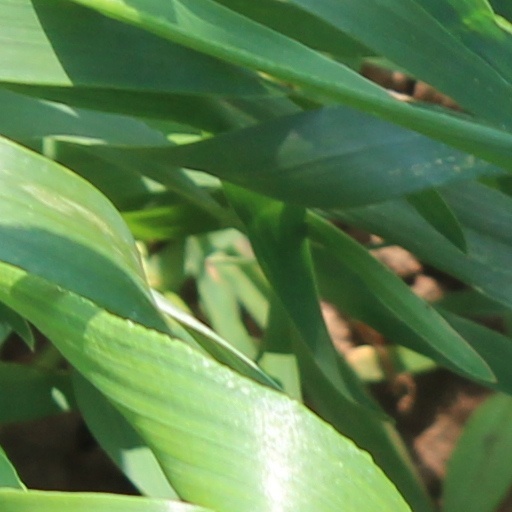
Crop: wheat